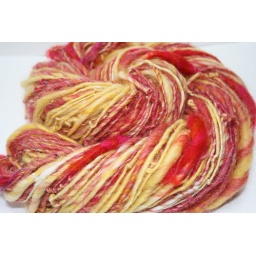
red sky in the morn